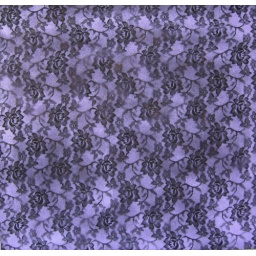
Purple paint over lace, over a black back ground on masonite. Great back ground for some future spray paint stencil project.